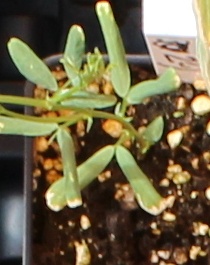
Label: Lentil